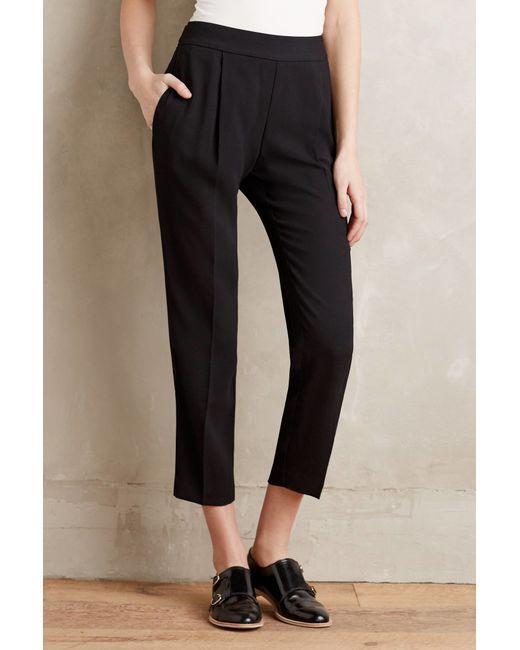
Schwarze Baumwollhose mit hoher Taille für Damen